Mayuranathaswami Temple, Mayiladuthurai

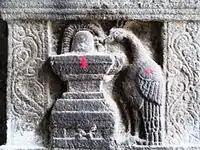
Hindu goddess Parvathi in the form of a peahen worshipping a "shivalinga"

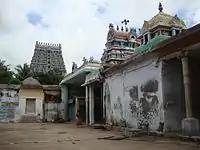

Mayuranathaswamy Temple, Mayiladuthurai, or simply Mayuranathar Temple, is a Hindu temple in the town of Mayiladuthurai (formerly known as Mayavaram or Mayuram) in Tamil Nadu, India. The temple is dedicated to Lord Mayuranathaswamy, a form of Shiva, and has given its name to the town itself. The main icon is a "lingam" and the presiding deity is called Mayuranathar because the Hindu goddess Parvathi worshipped Shiva here in the form of a "mayura".